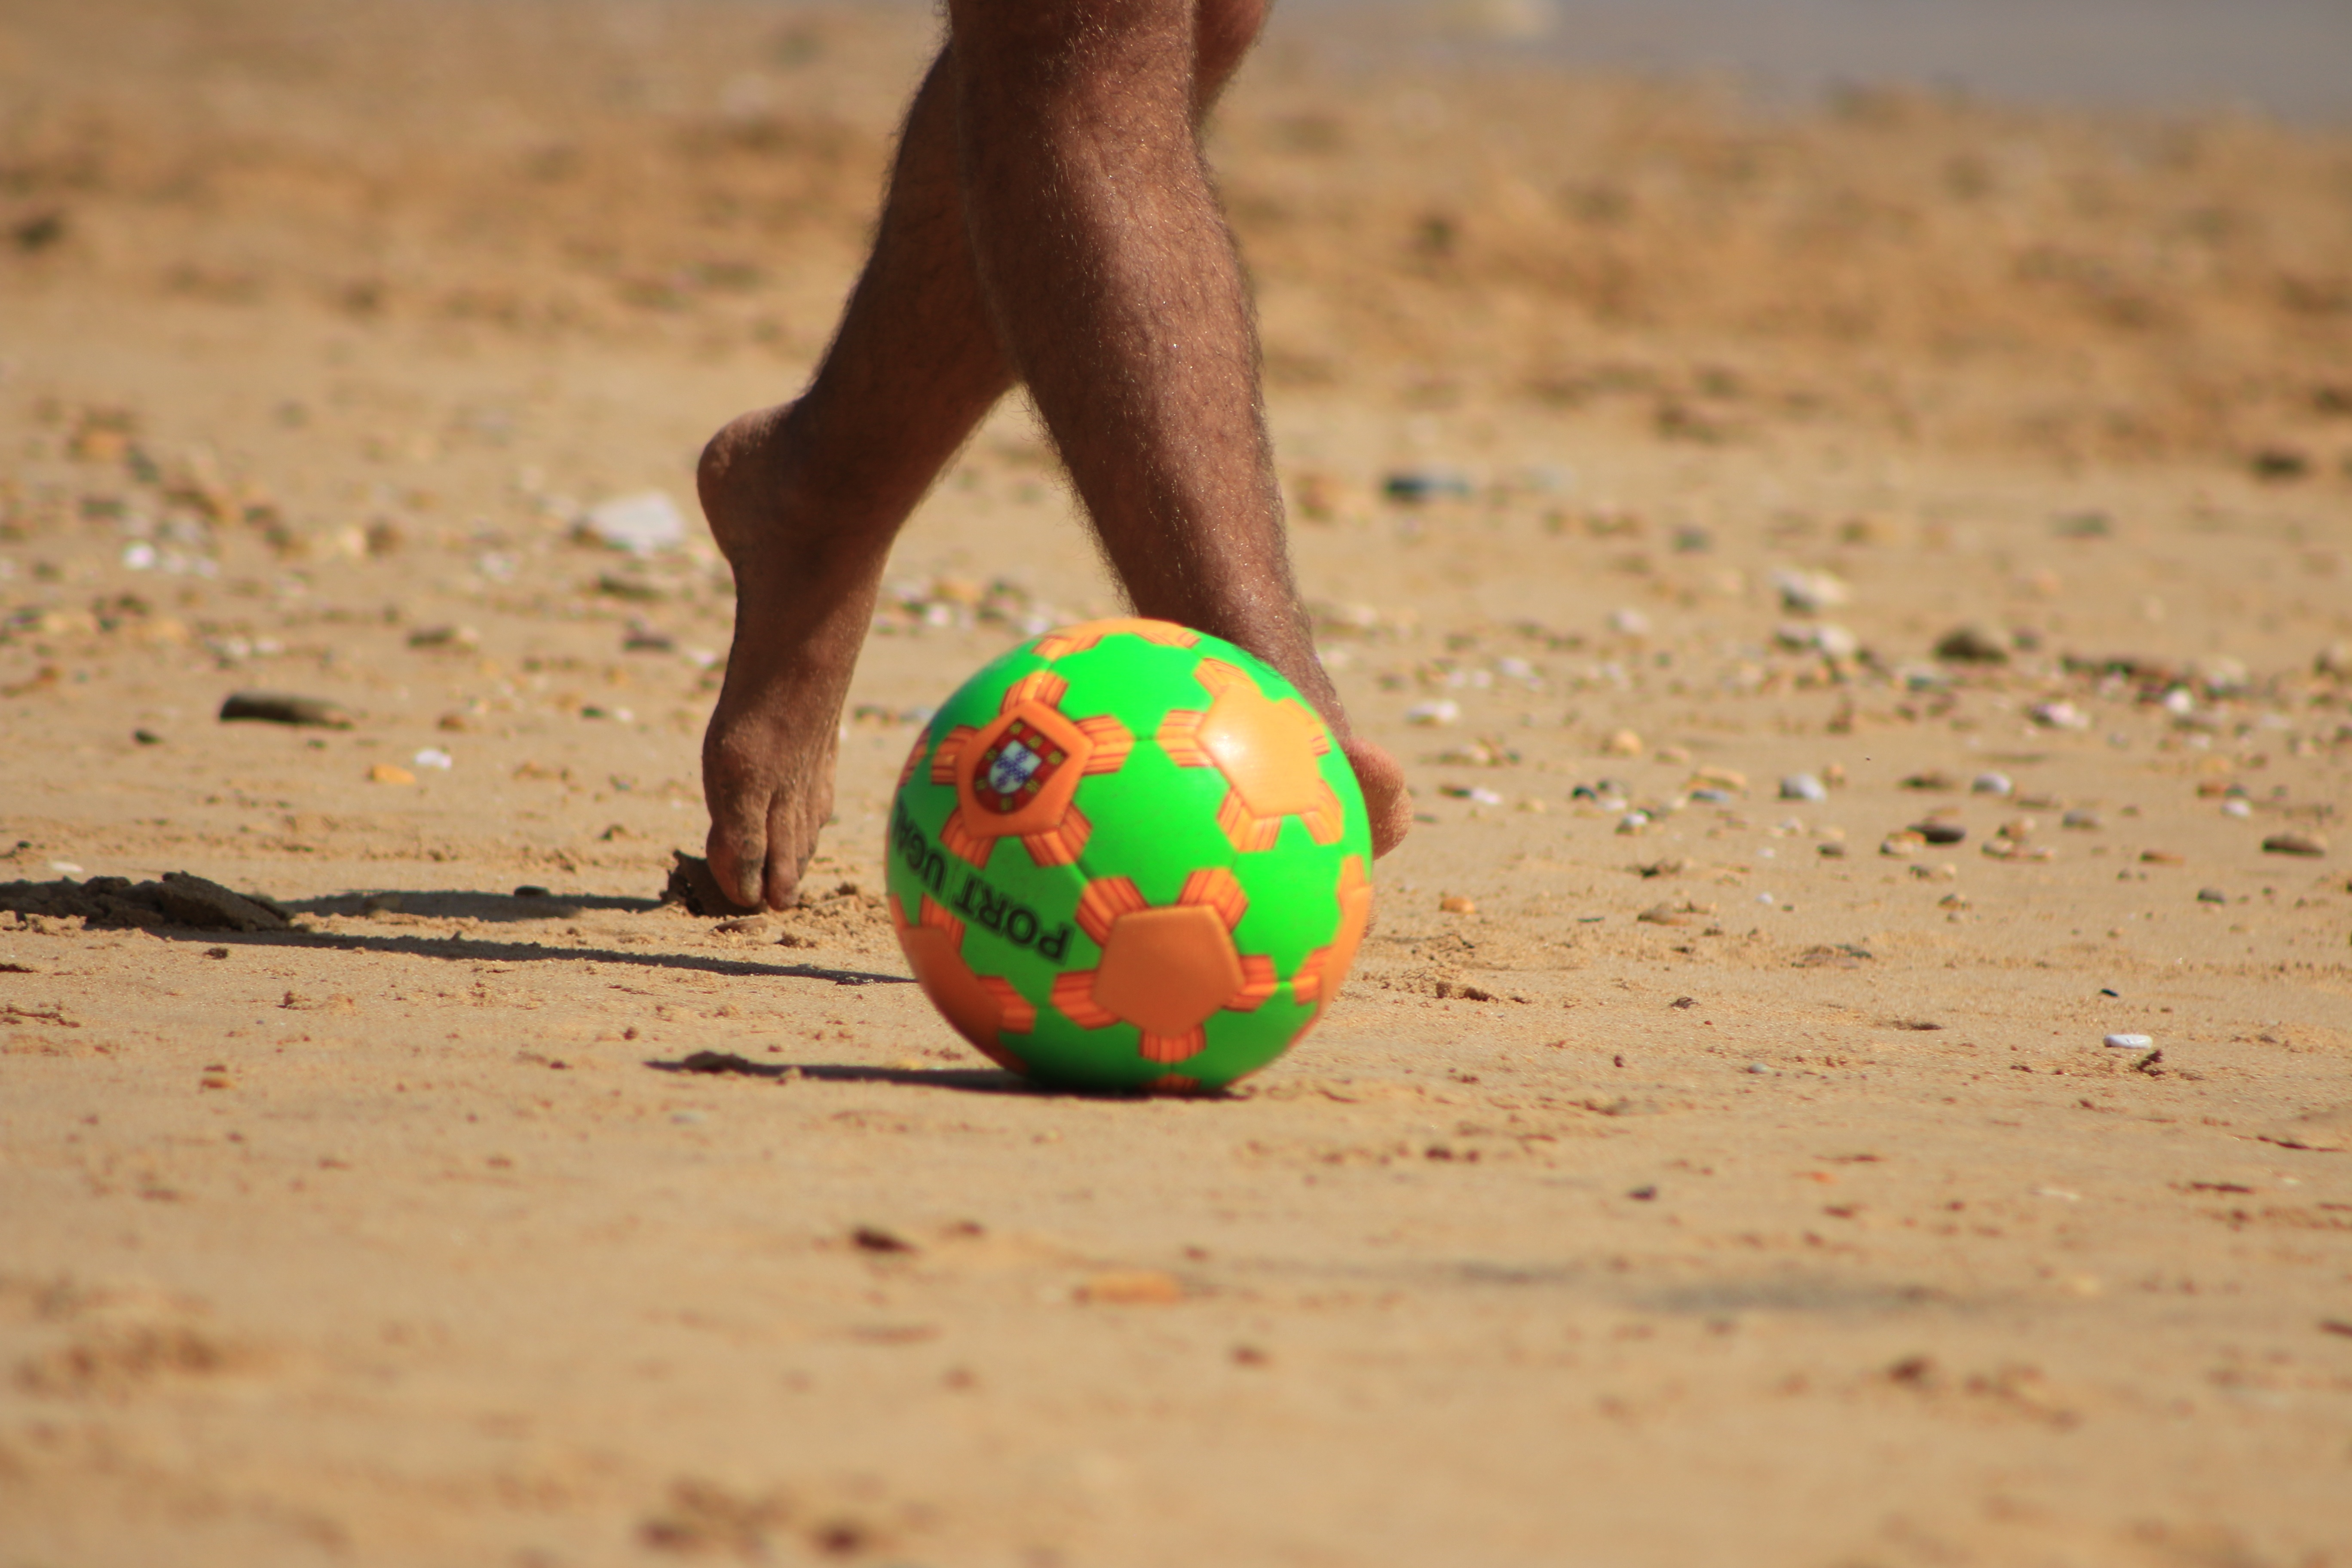
beach, sand, sport, game, play, tranquility, food, green, color, soil, close up, barefoot, ball, beira mar, macro photography, ball control